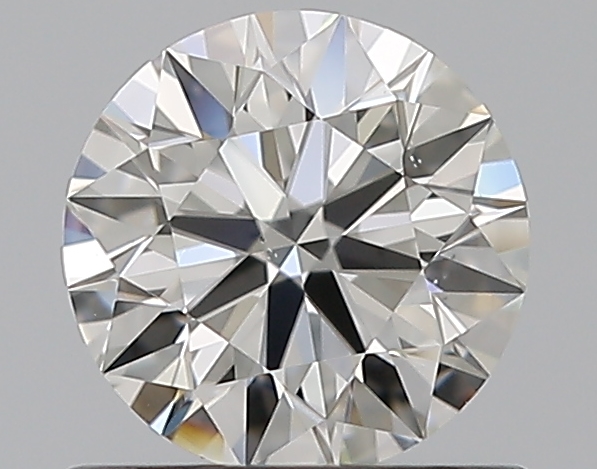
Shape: round
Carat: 0.66
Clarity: VS2
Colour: H
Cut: EX
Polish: EX
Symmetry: EX
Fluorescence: F
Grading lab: GIA
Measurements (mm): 5.57 x 5.6 x 3.46